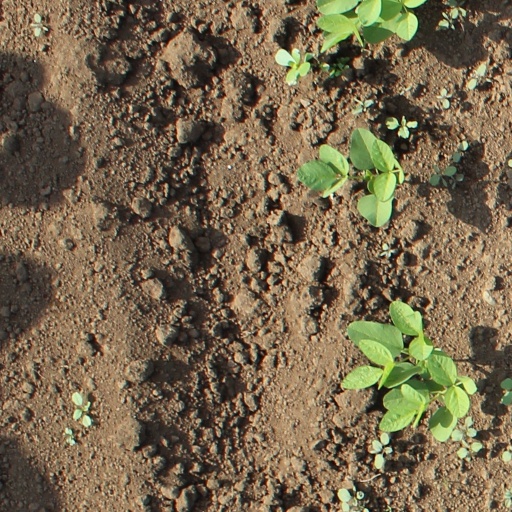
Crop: soybean